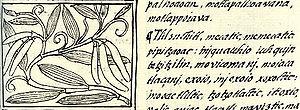
La vanille est une épice constituée par le fruit de certaines orchidées lianescentes tropicales d'origine mésoaméricaine du genre Vanilla, principalement de l'espèce Vanilla planifolia.